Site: brandenburg
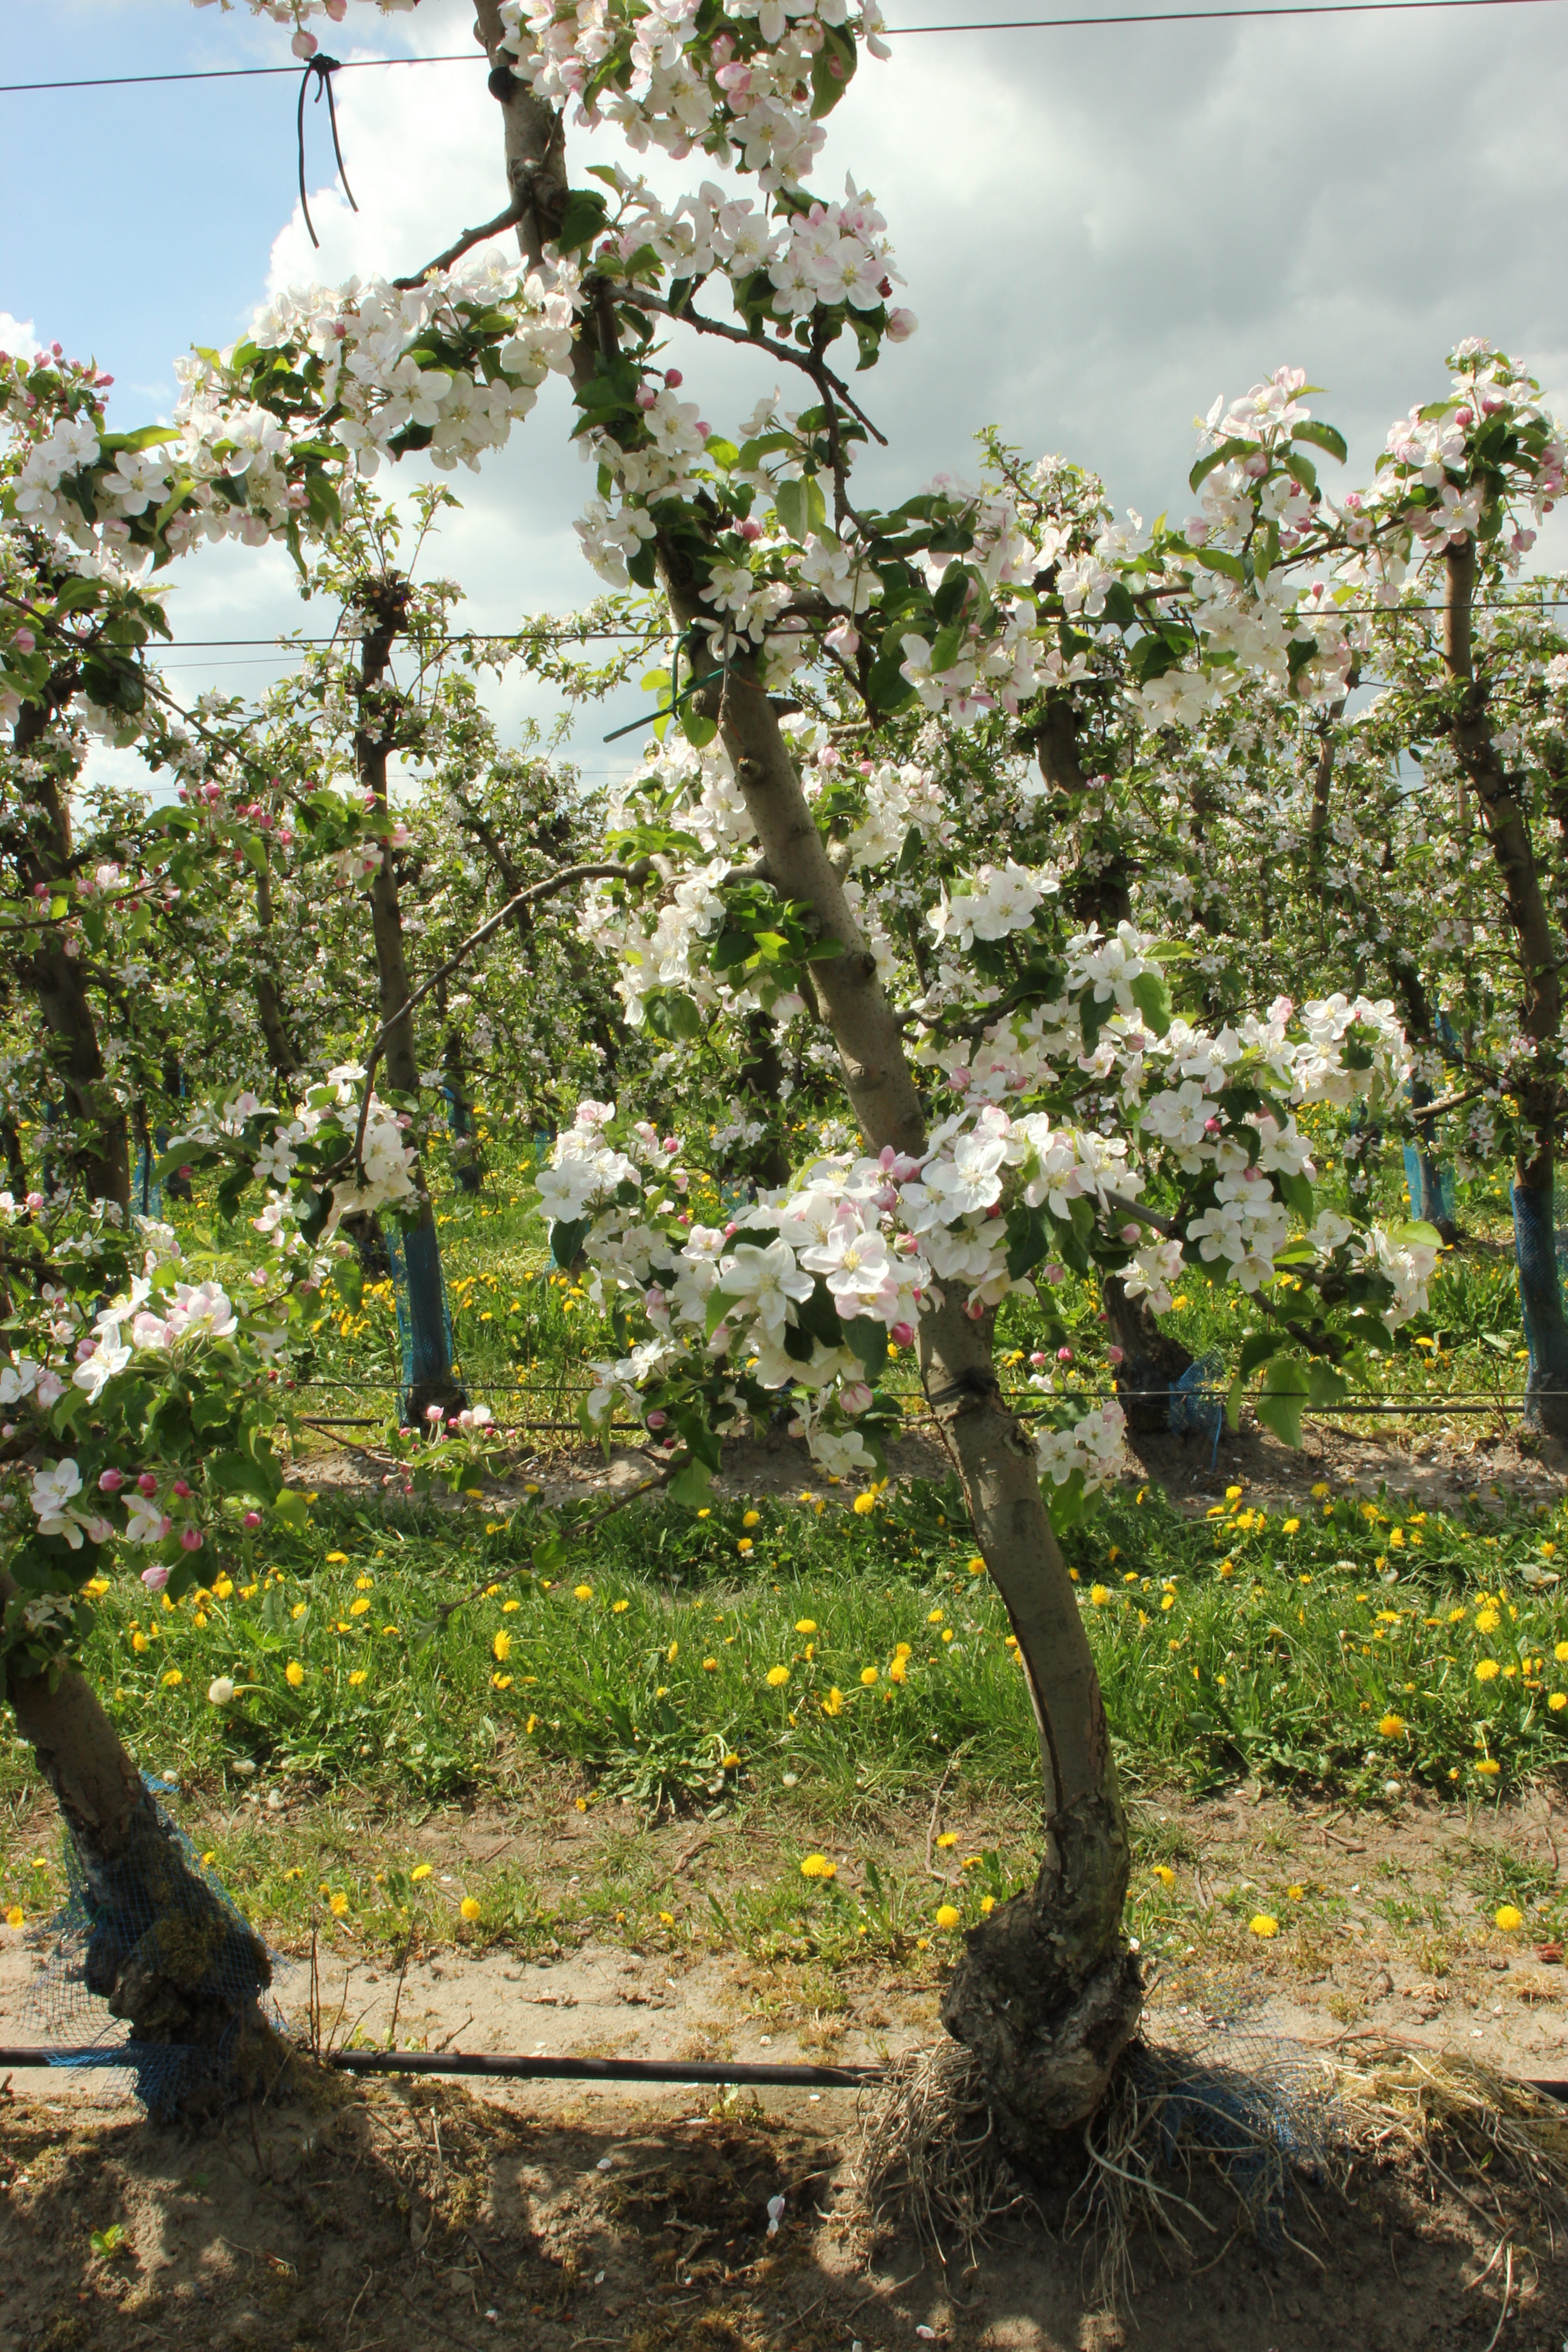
Growth stage (BBCH 65): Flowering